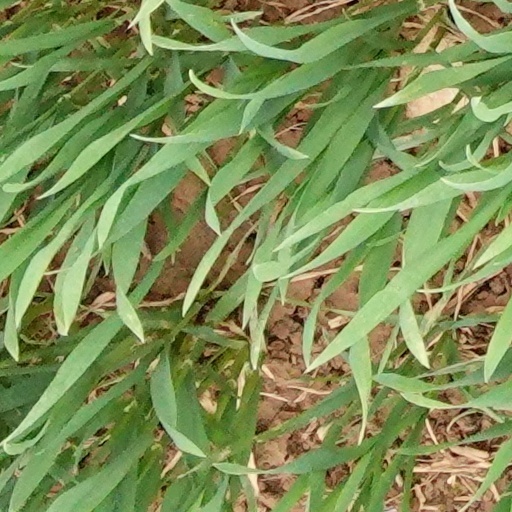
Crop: wheat